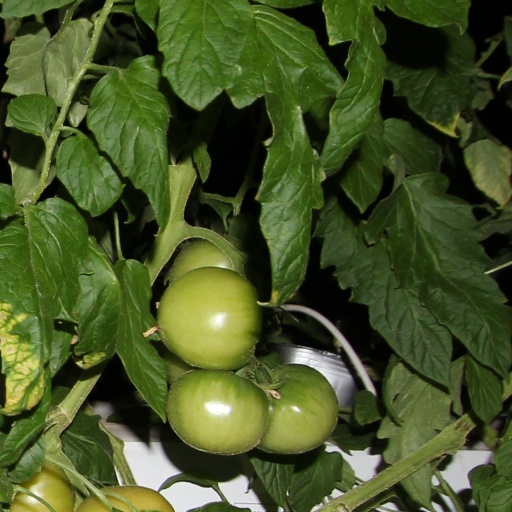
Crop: tomato